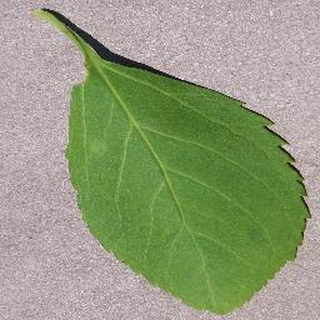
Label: healthy_cherry